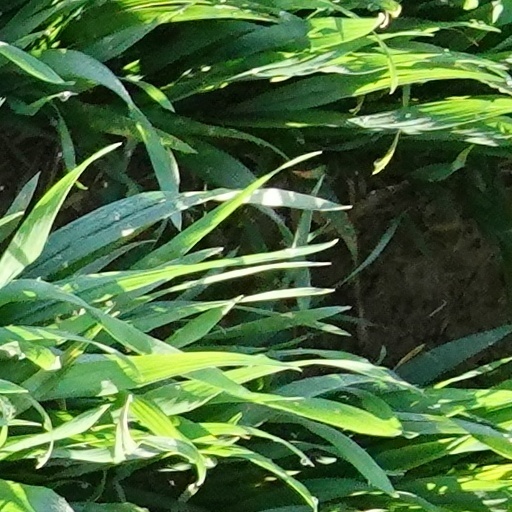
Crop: wheat